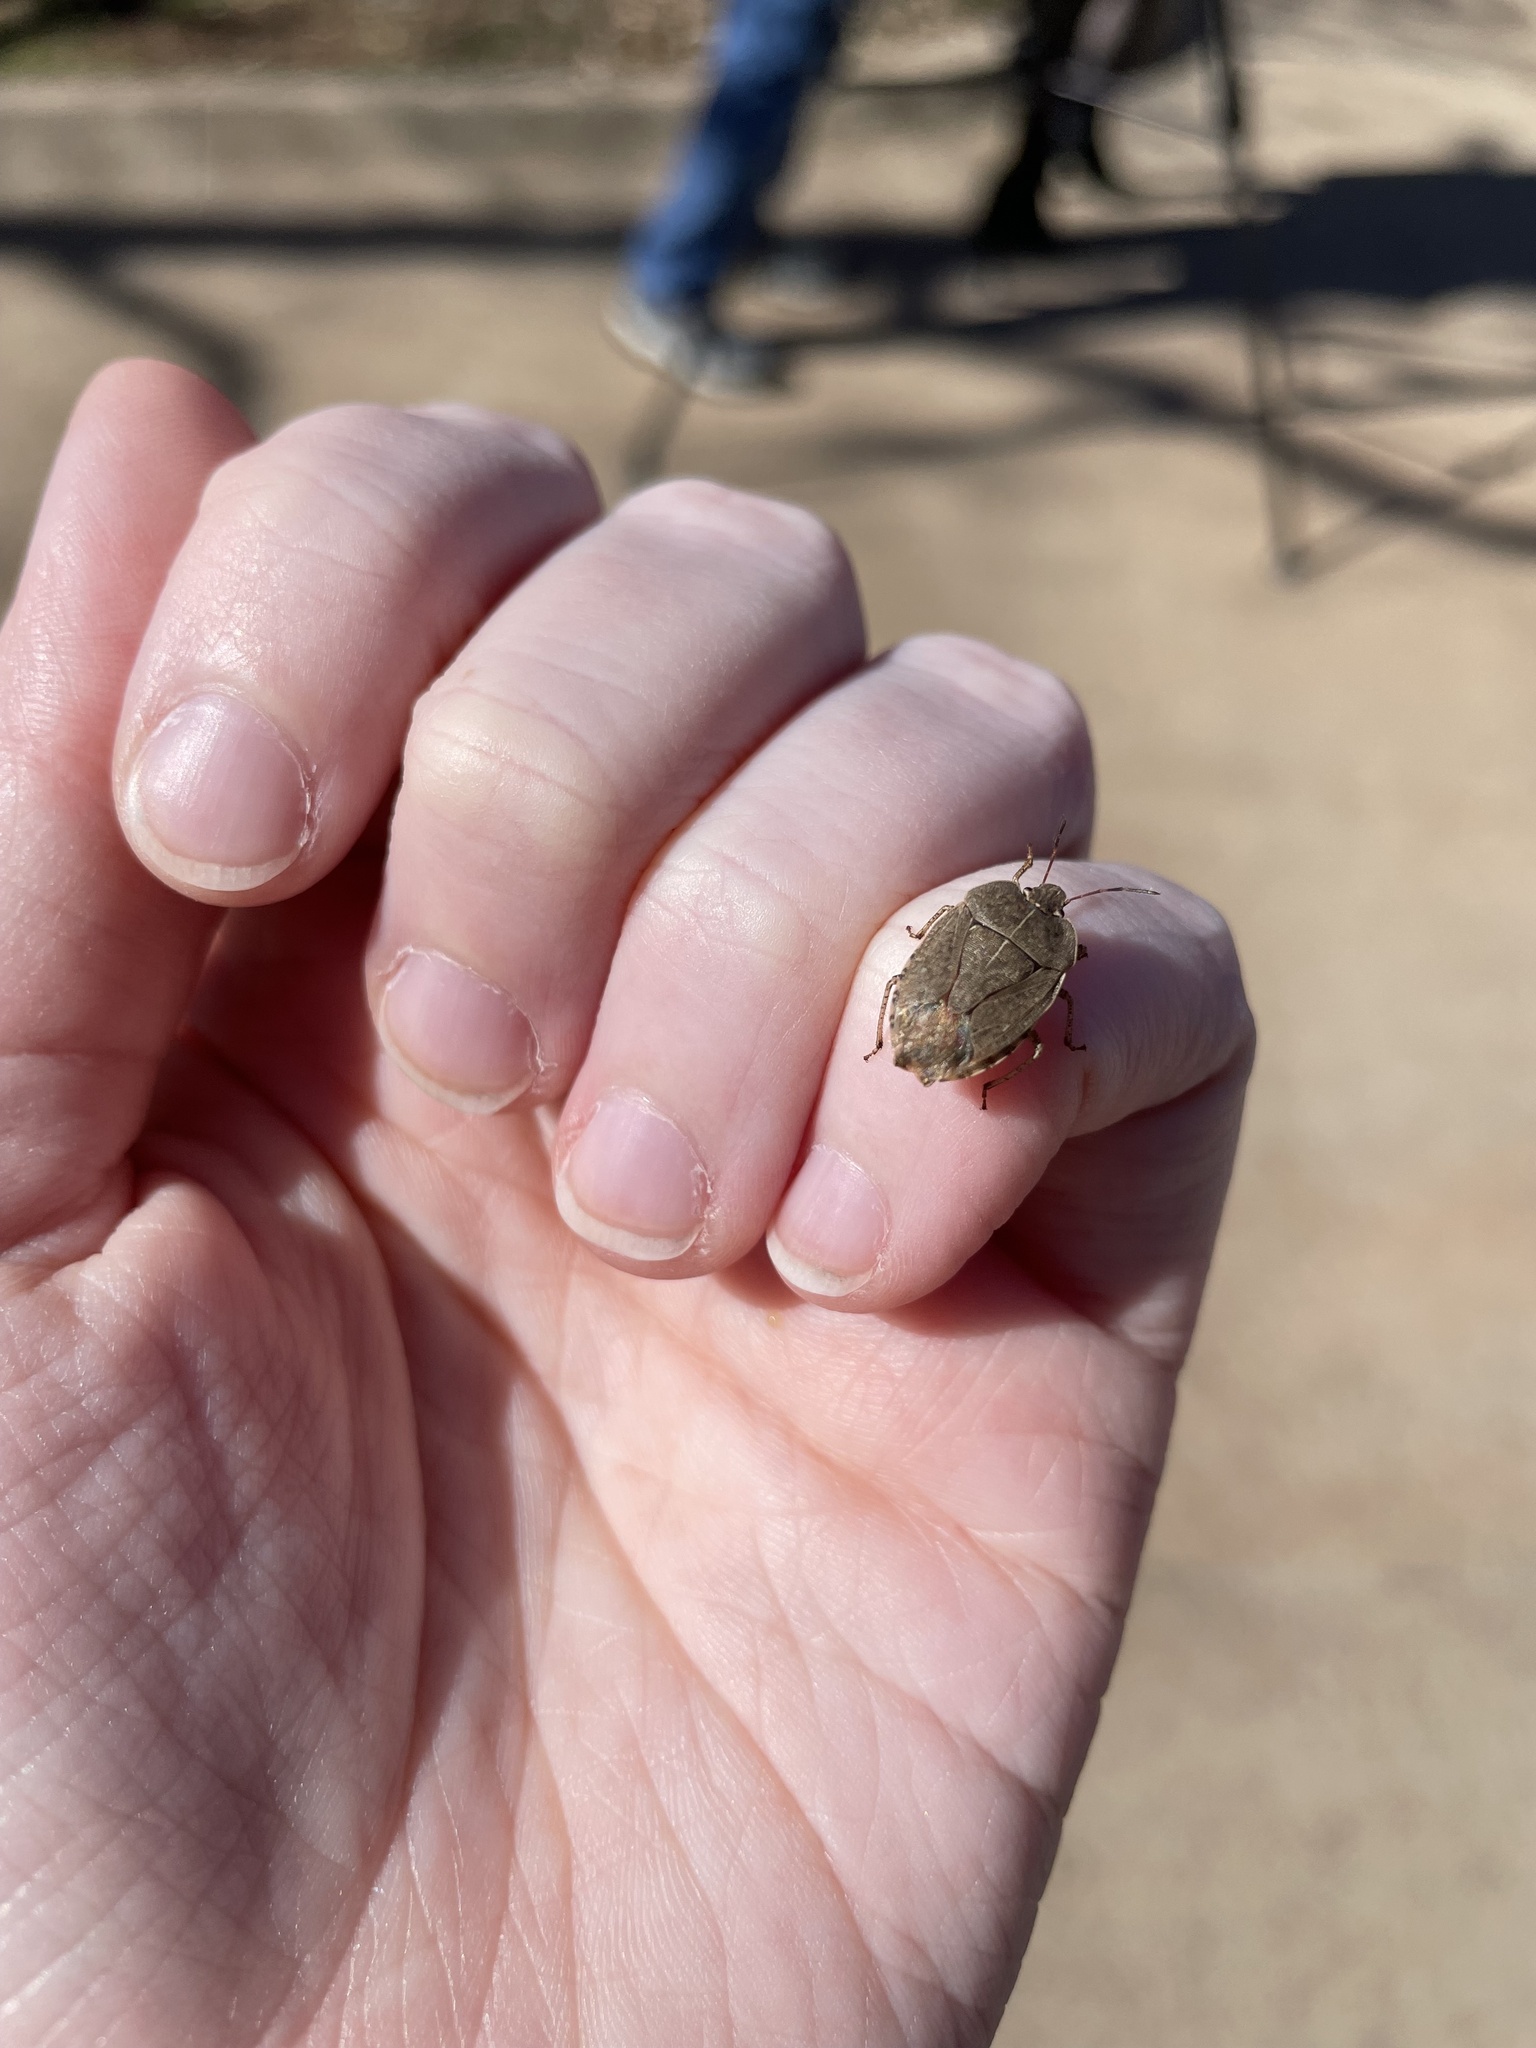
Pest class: stink_bug